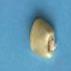
Maize quality: Good